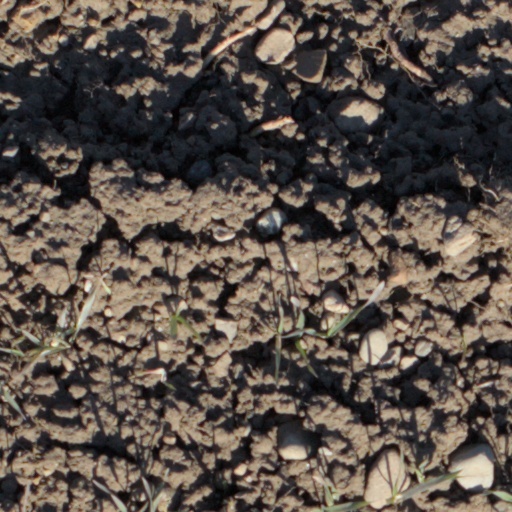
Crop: wheat